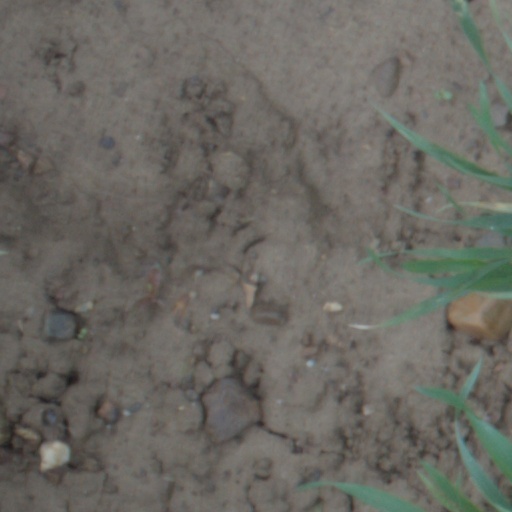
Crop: wheat